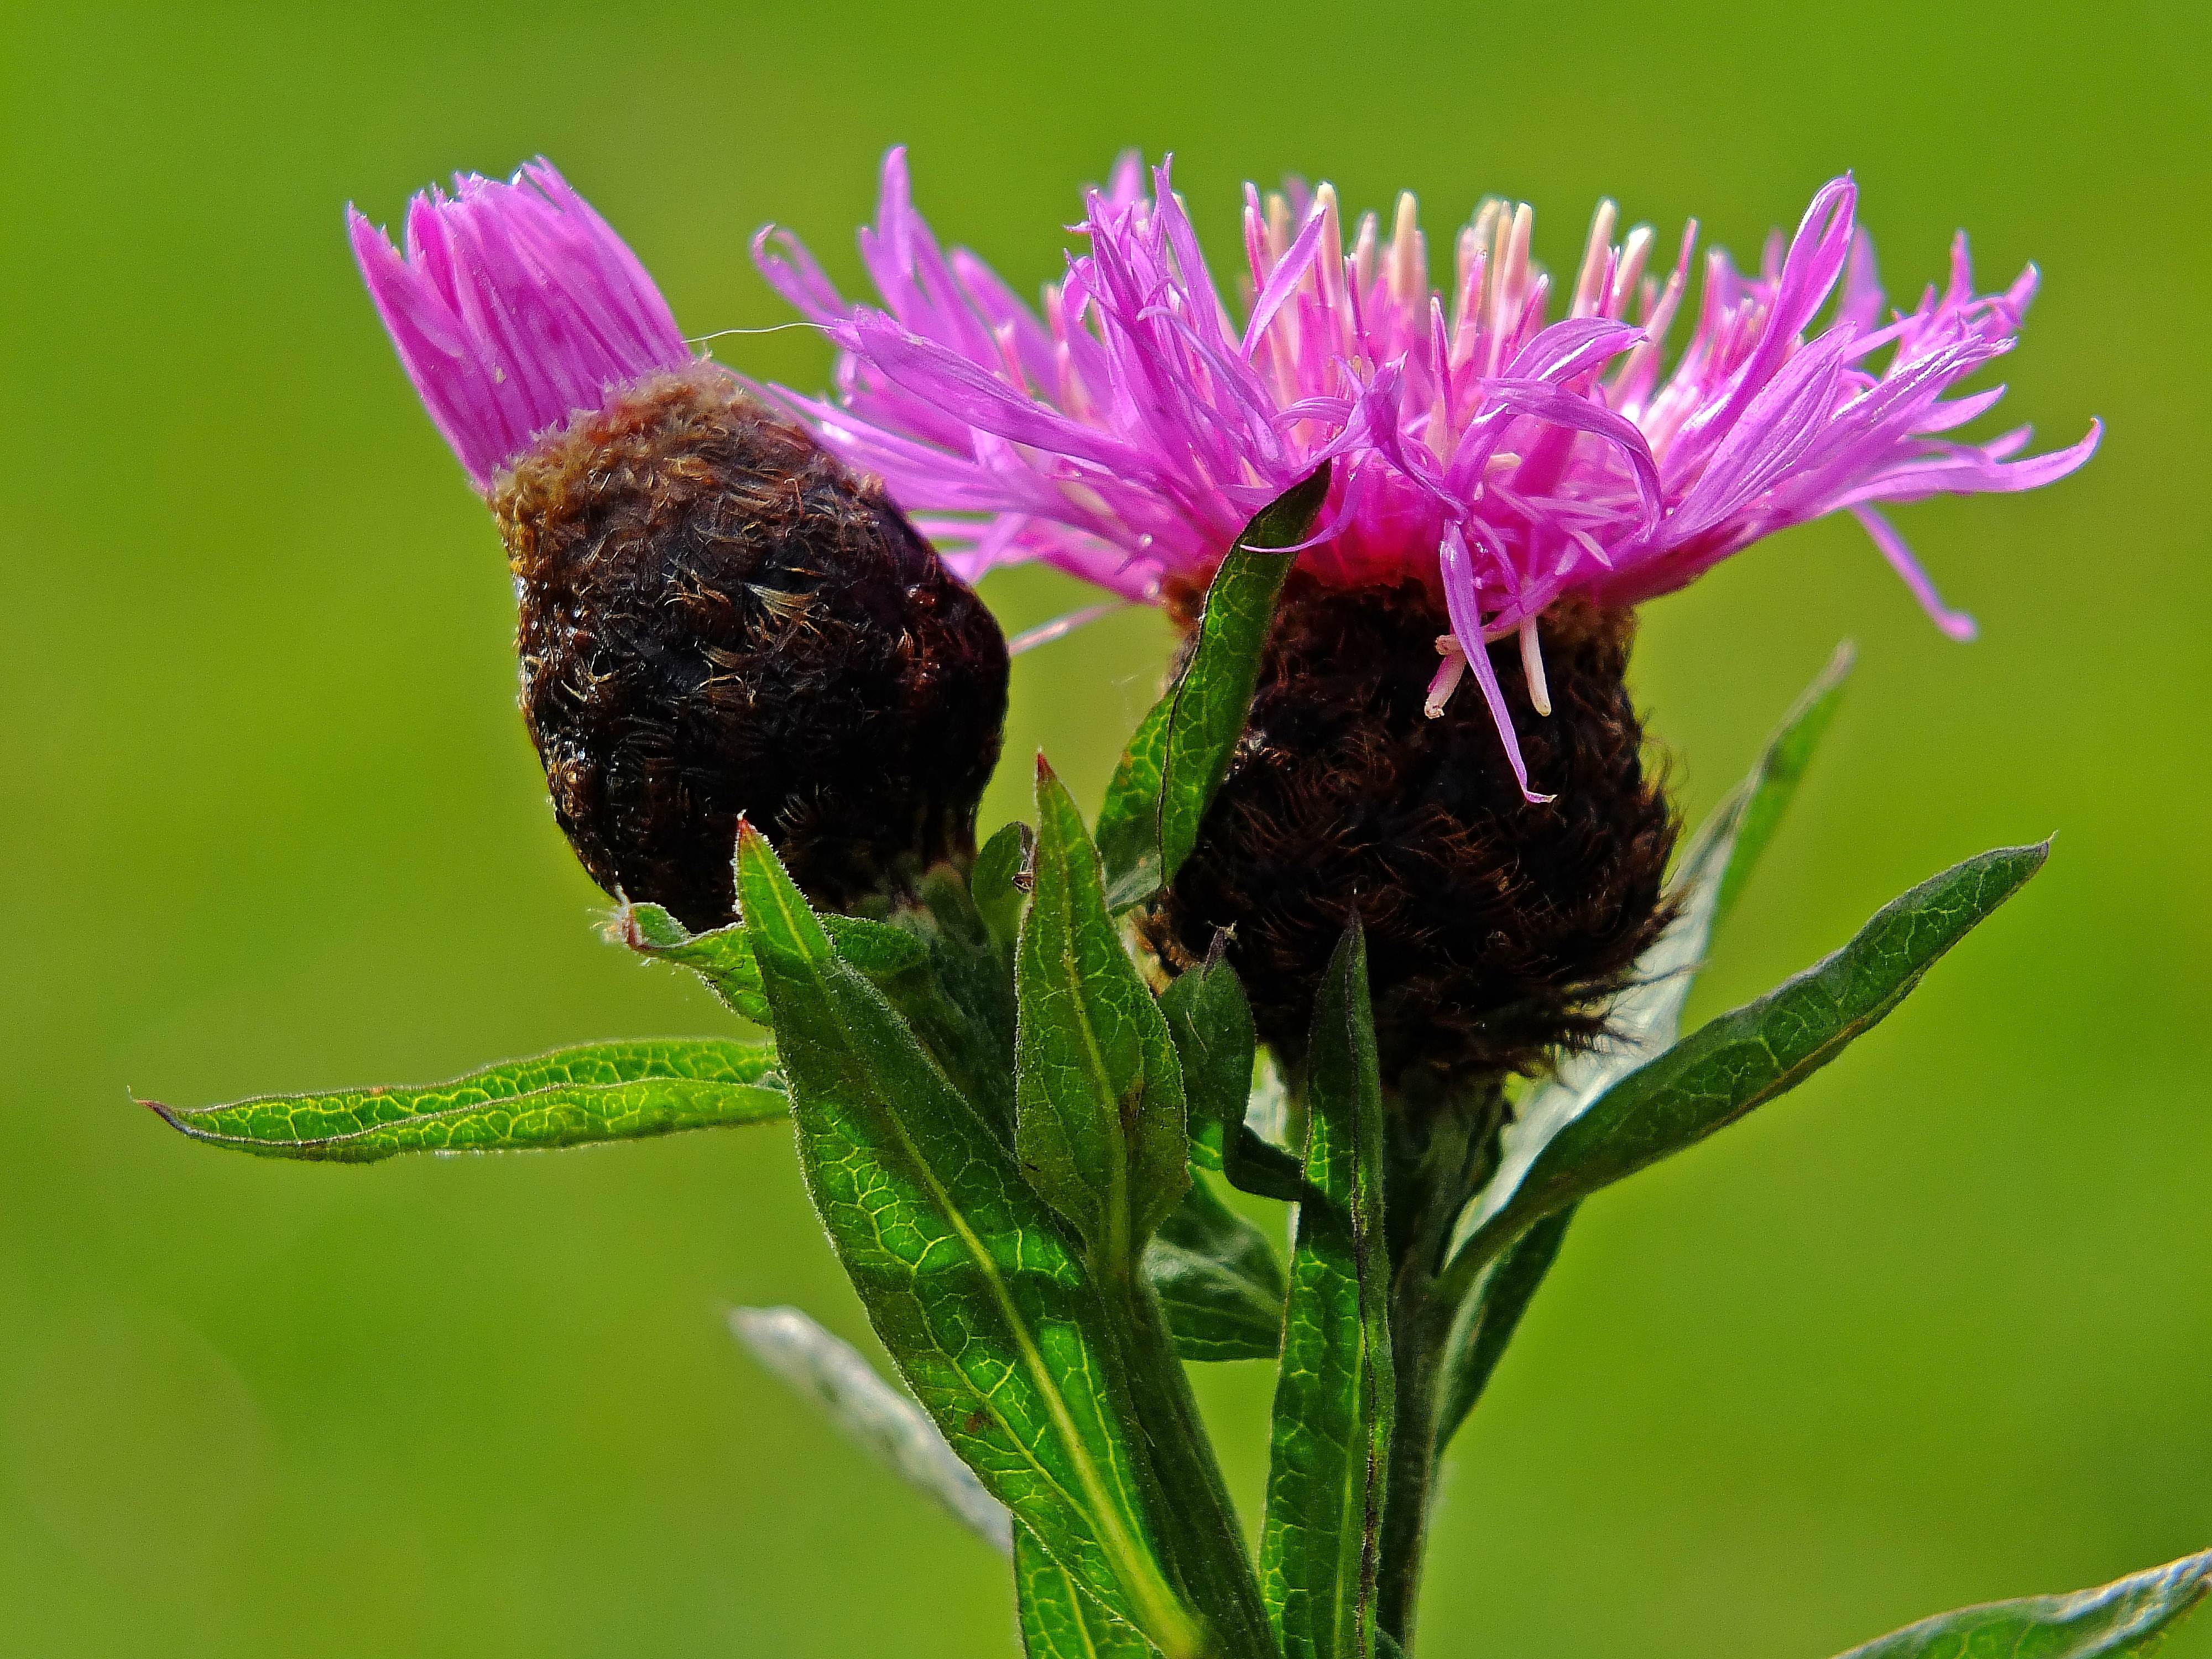
nature, plant, flower, insect, macro, botany, flora, fauna, wildflower, flowers, thistle, naturaleza, flores, bumblebee, nectar, ggl1, gaby1, fujifilmxs1, macro photography, flowering plant, daisy family, silybum, annual plant, plant stem, land plant